Nigah Marda Ayi Ve

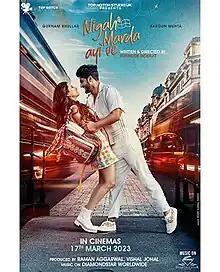

Nigah Marda Ayi Ve is a 2023 Punjabi-language, romantic-drama film written and directed by Rupinder Inderjit, starring Gurnam Bhullar and Sargun Mehta.